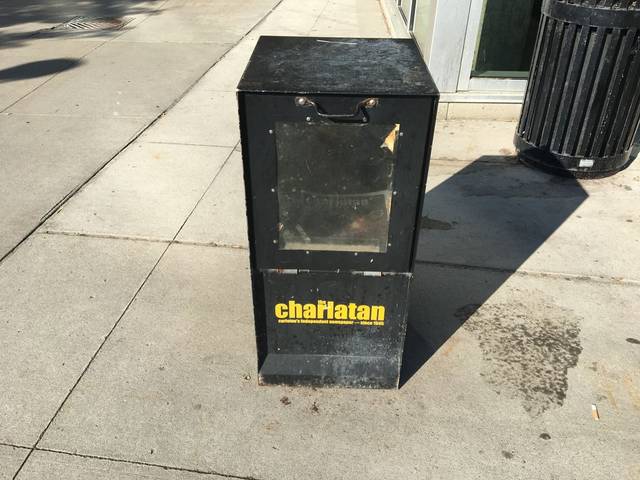
Region: Canada
Coordinates: 45.387, -75.697